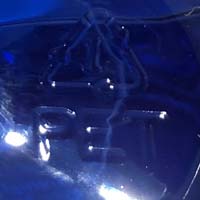
Plastic recycling code class: 1_polyethylene_PET